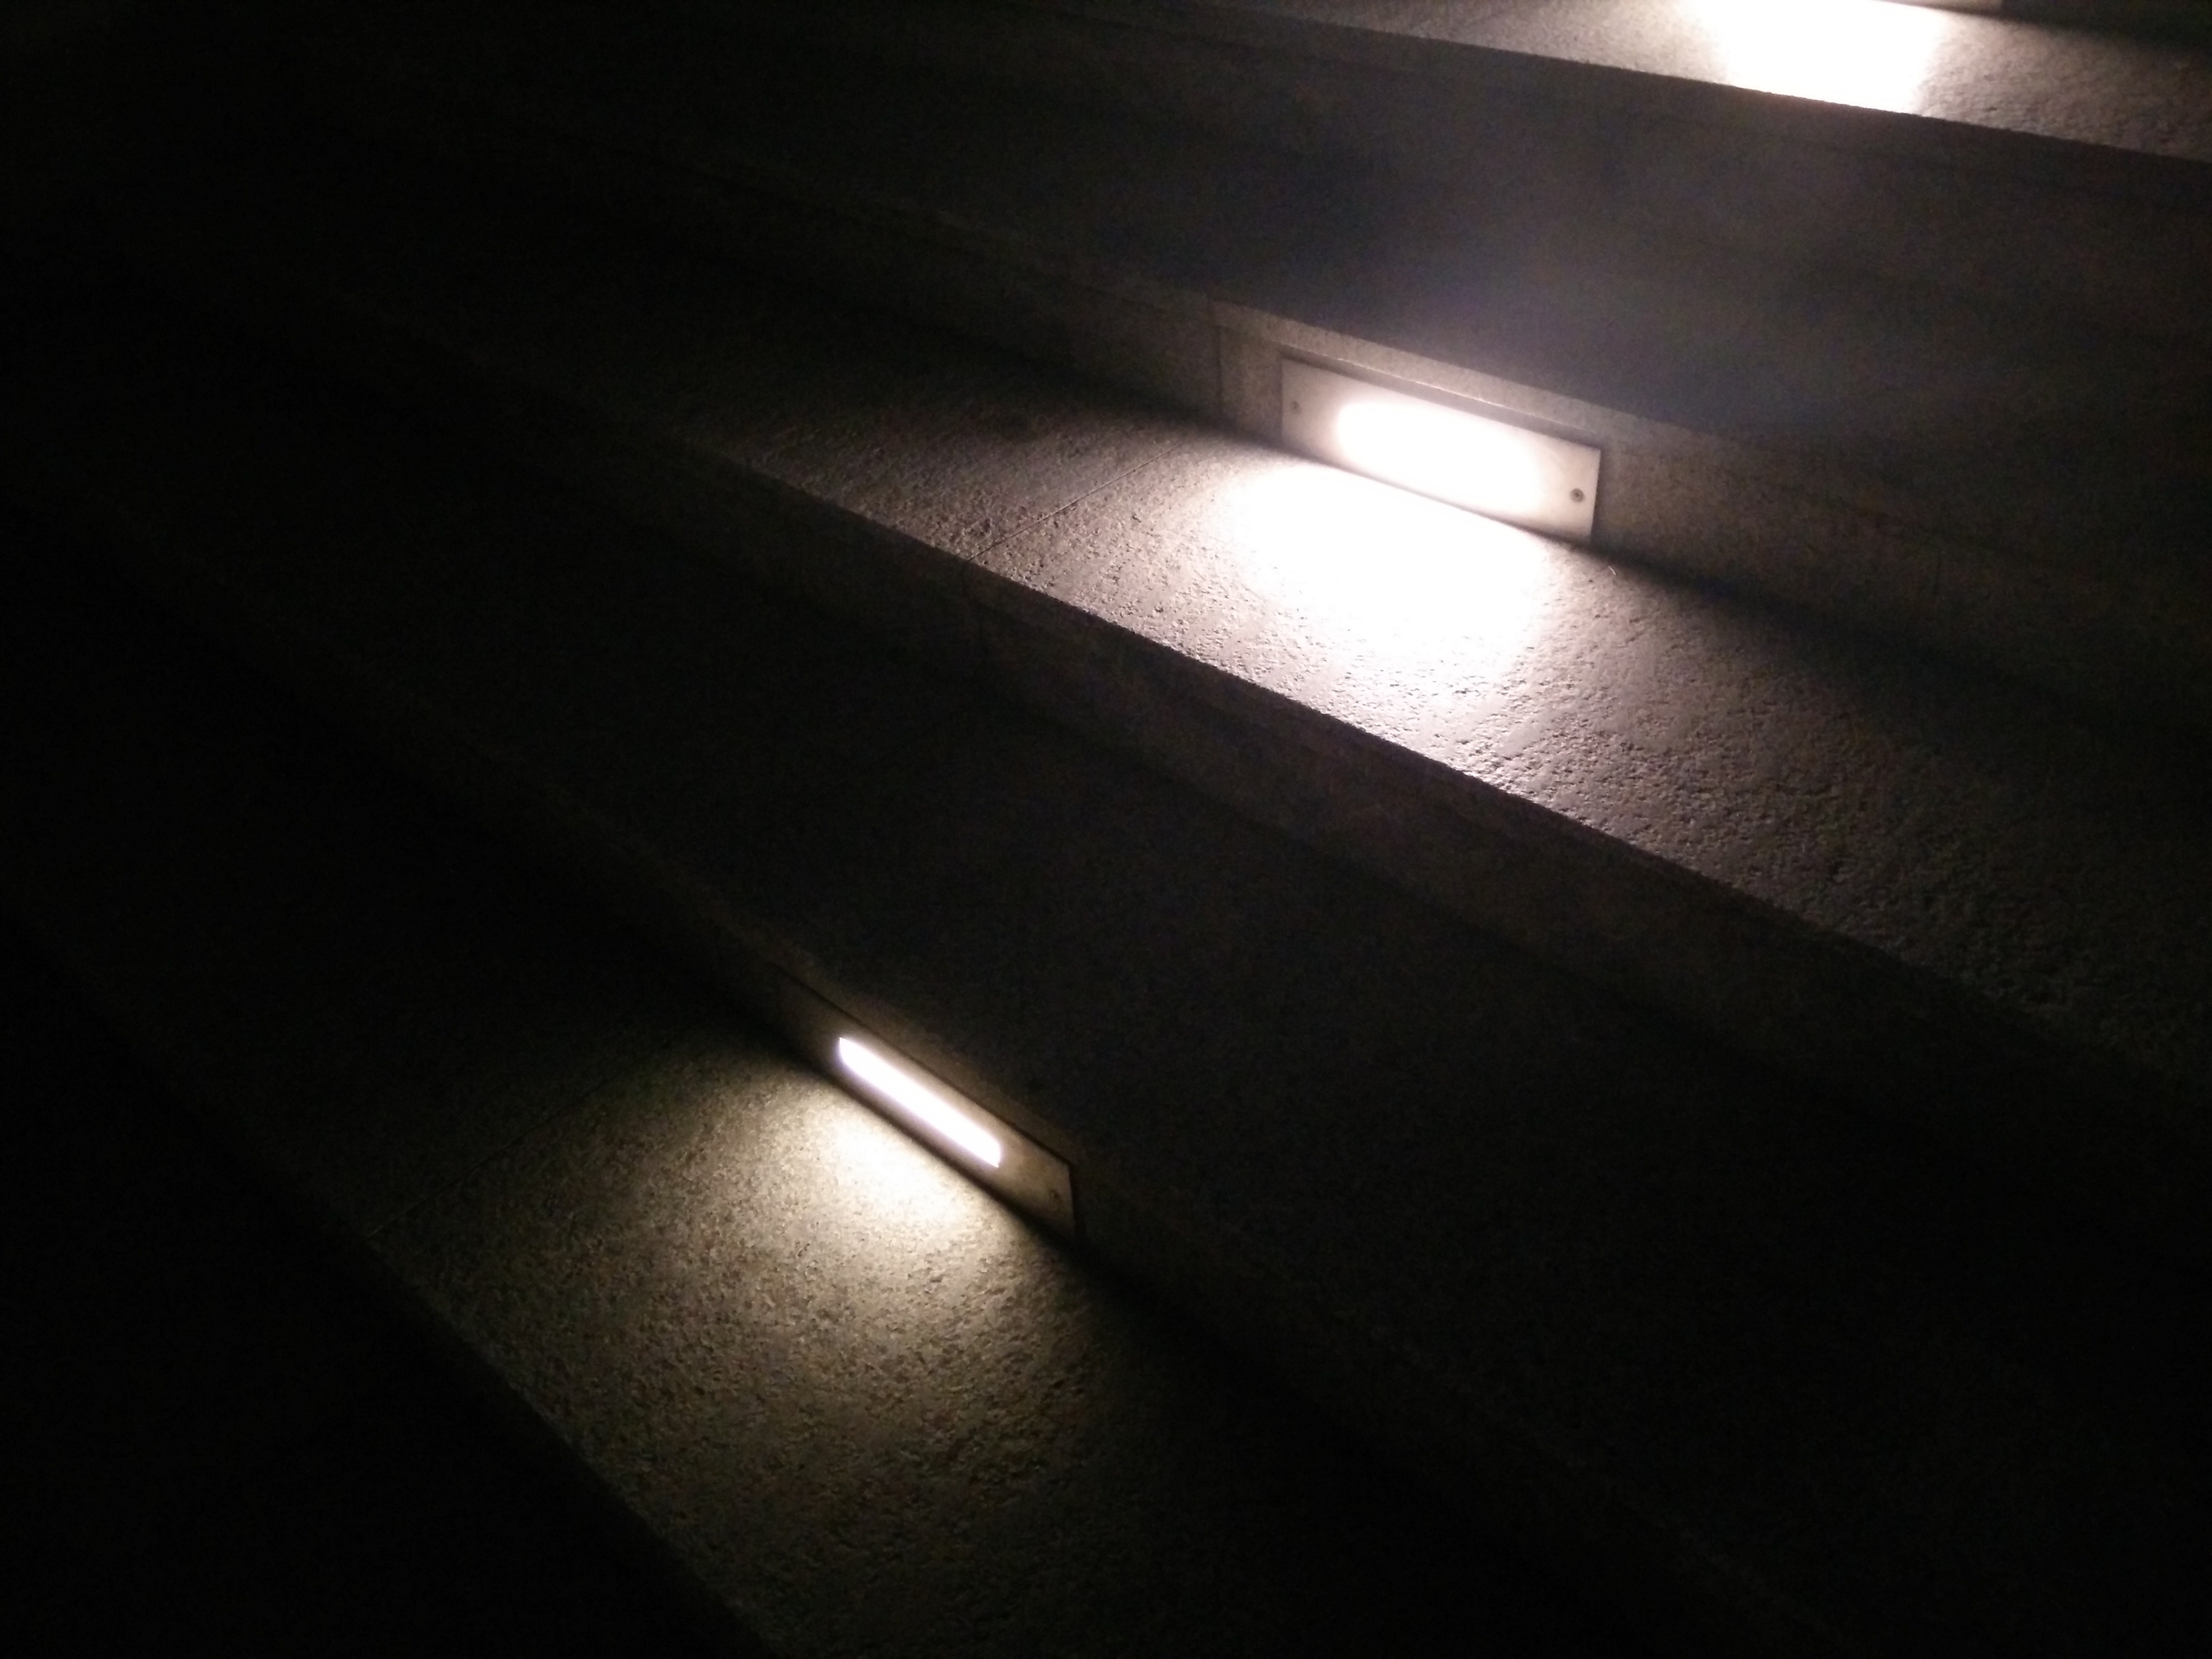
light, night, stair, interior, atmosphere, step, staircase, steps, line, shadow, darkness, black, stairway, light bulb, lighting, climb, stairs, light fixture, angle, up, daylighting, fluorescent lamp